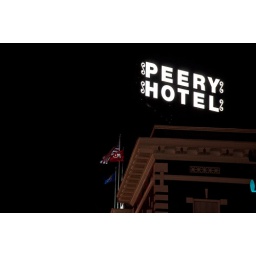
The bright white sign seems to be floating in air against the black background.